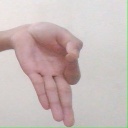
अक्षर: ज्ञ